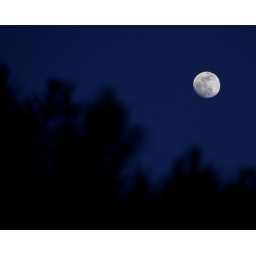
Moon over the trees by my house